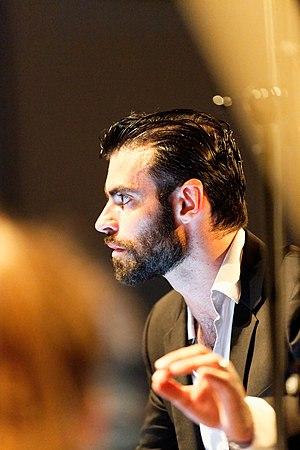
Benjamin Garzia dirigeant la Mahlerian Camerata dans la Septième Symphonie de Gustav Mahler, aux Chorégies d'Orange
Benjamin Garzia est un chef d'orchestre et compositeur français, né à Mulhouse en 1983. Il est également l'auteur de la biographie du compositeur Gustav Mahler intitulée L'instrument dont jouait l'Univers. Après plusieurs années à la tête de l'Orchestre Symphonique de Saint-Louis, il fonde en 2018 la Mahlerian Camerata, orchestre polymorphe à la fois instrumental et vocal, destiné à diffuser les idéaux panthéistes et humanistes de Gustav Mahler et à ancrer la musique savante dans le paysage sociétal du XXIème Siècle. Benjamin Garzia est marié à la soprano Vannina Santoni.